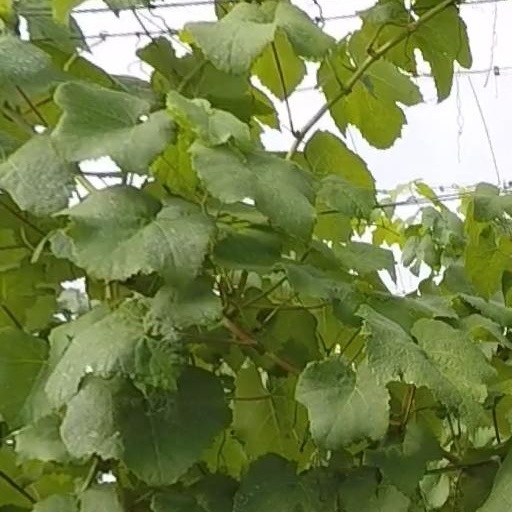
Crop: grape